LNER Class A3 4472 Flying Scotsman

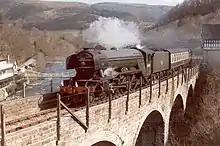
"Flying Scotsman" in 1994, wearing its British Railways livery and numbering, equipped with double chimney and smoke deflectors

Amid fears of the engine's future, horticulturist and steam enthusiast Alan Bloom asked businessman William McAlpine to help save it. McAlpine agreed and within a few days dealt with the attorneys, paid the outstanding debts owed to the local American and Canadian railways, and bought the locomotive for $72,000 (around £25,000). "Flying Scotsman" was shipped back to England via the Panama Canal, which cost McAlpine another $35,000. Upon arrival at Liverpool in February 1973, the engine travelled to Derby under its own steam with the route lined with crowds. McAlpine paid for its restoration at Derby Works and two subsequent overhauls in the 23 years that he owned and ran it.